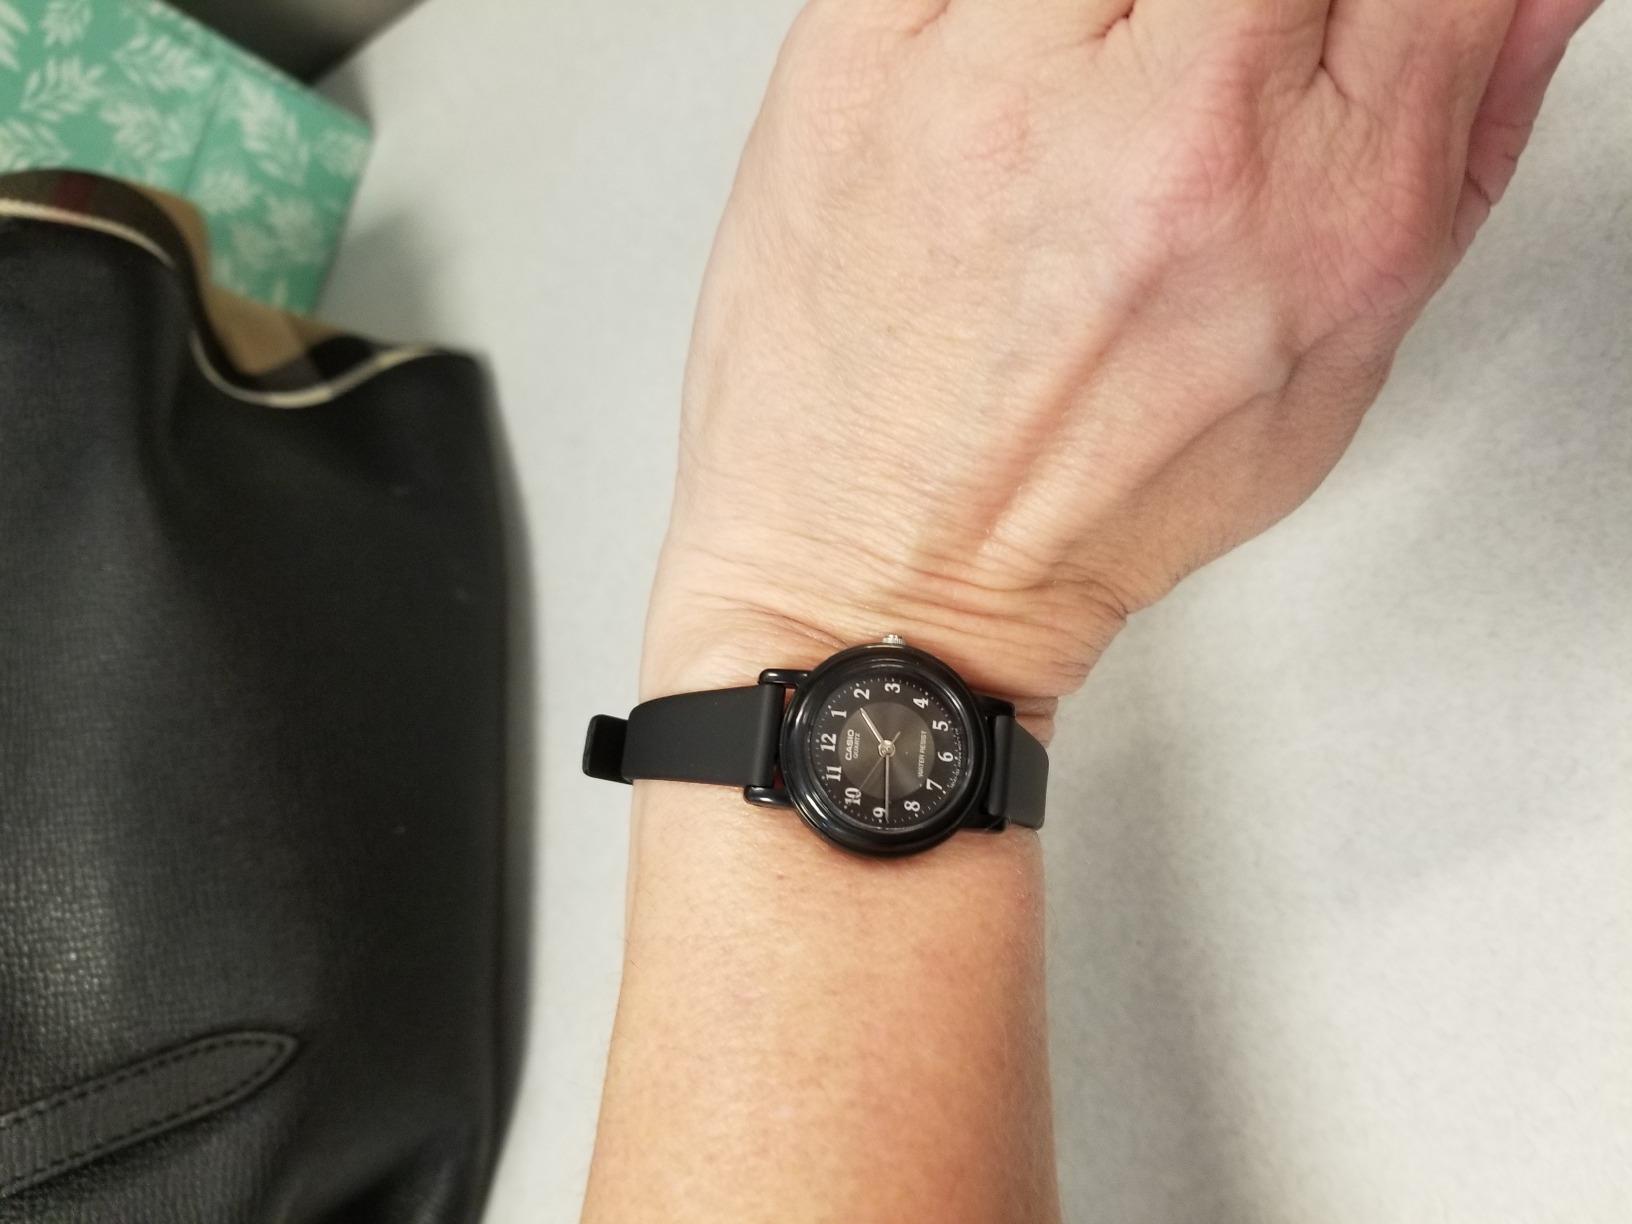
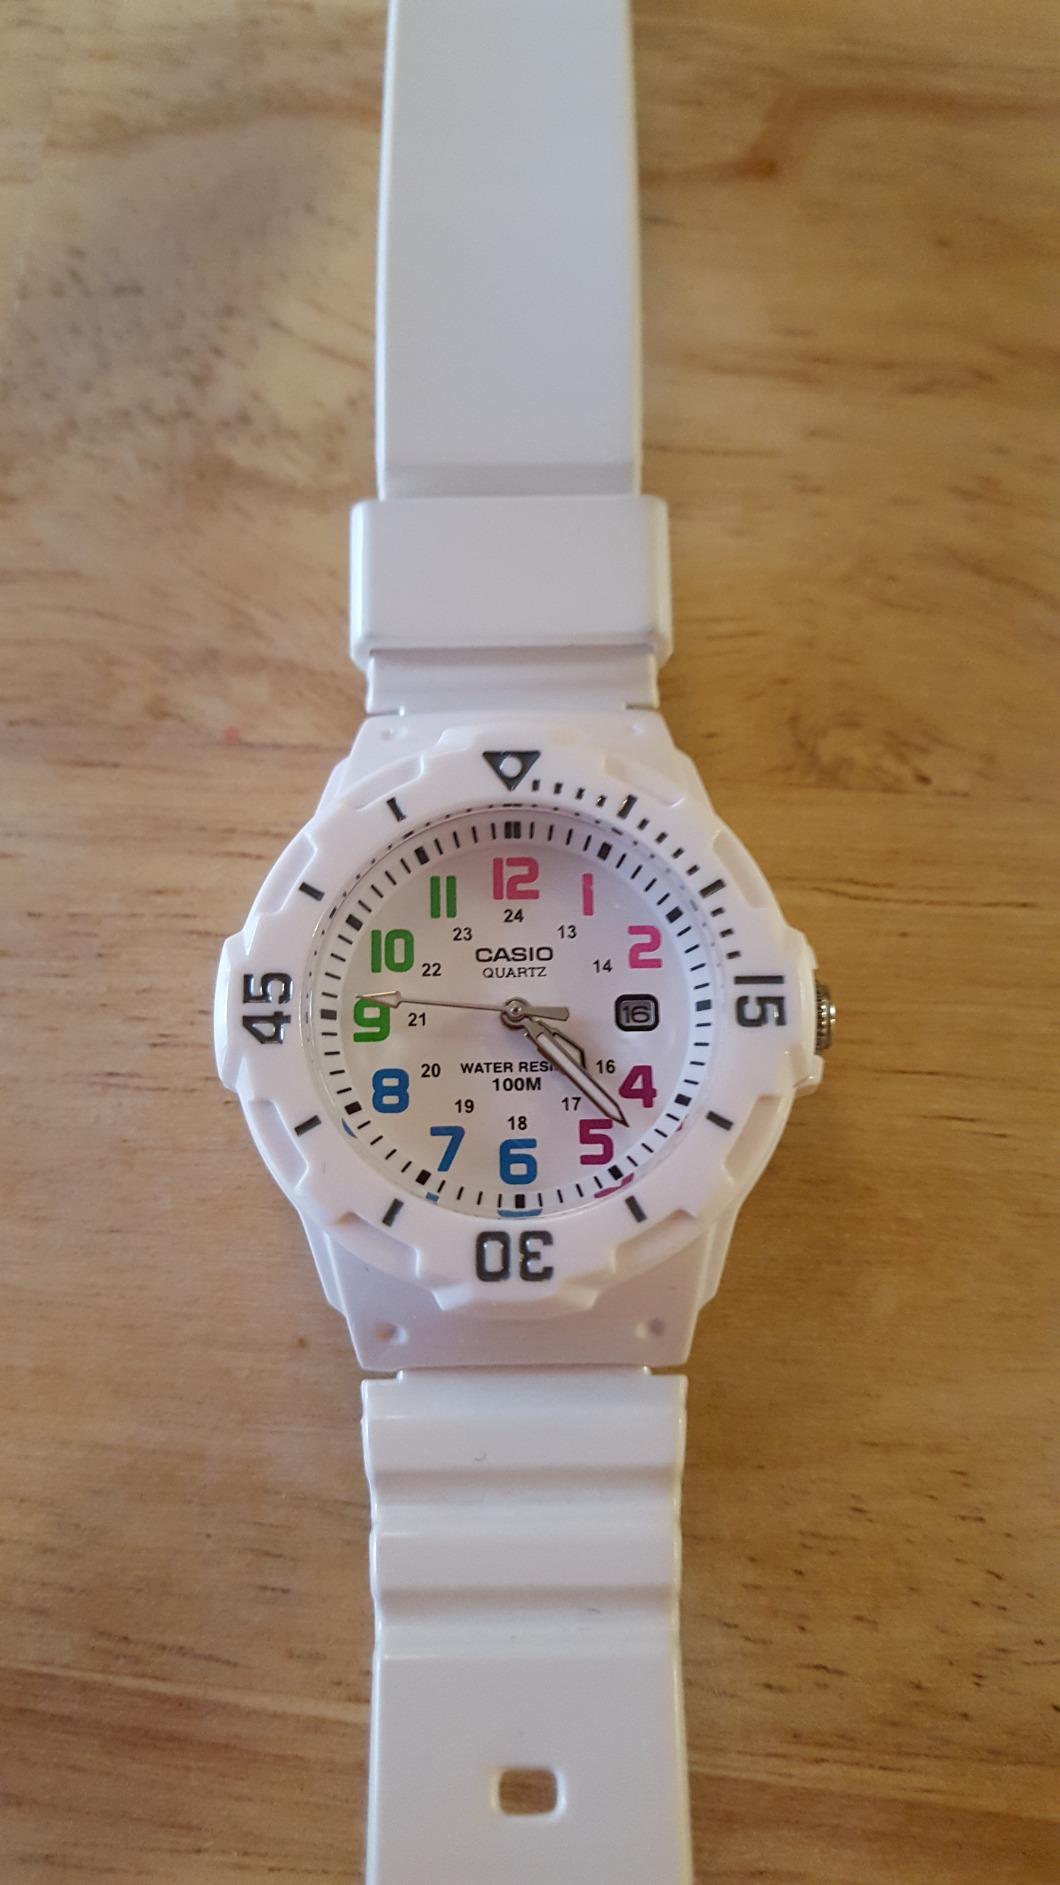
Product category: accessories_watch
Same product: no